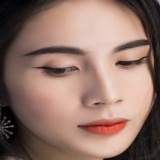
ca sĩ Thuỷ Tiên